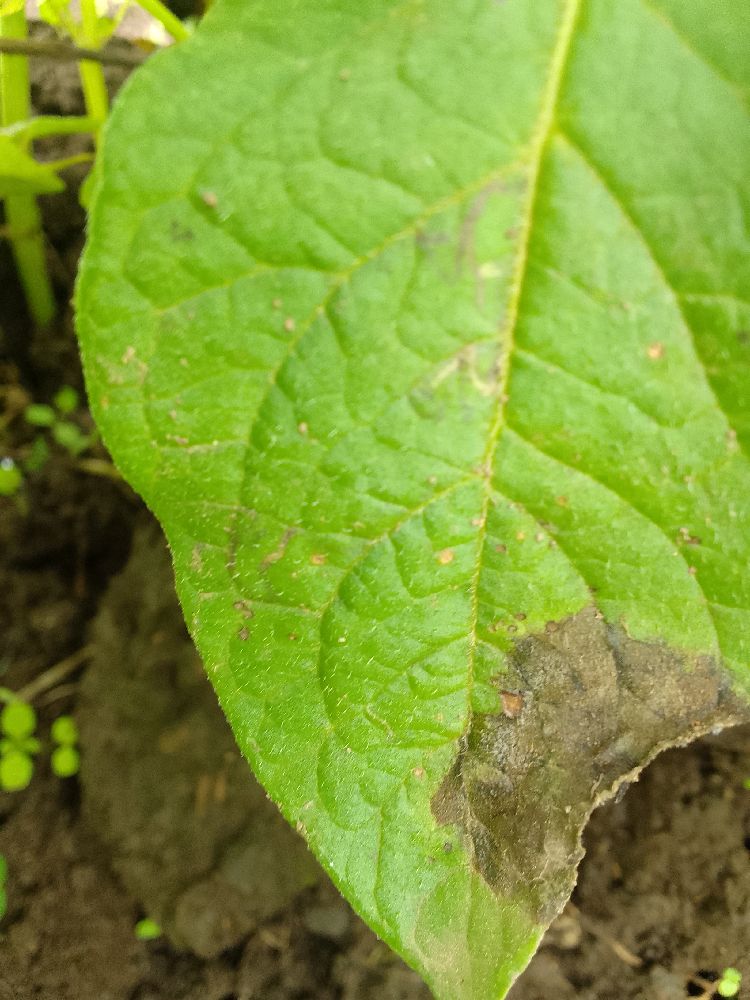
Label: Late blight